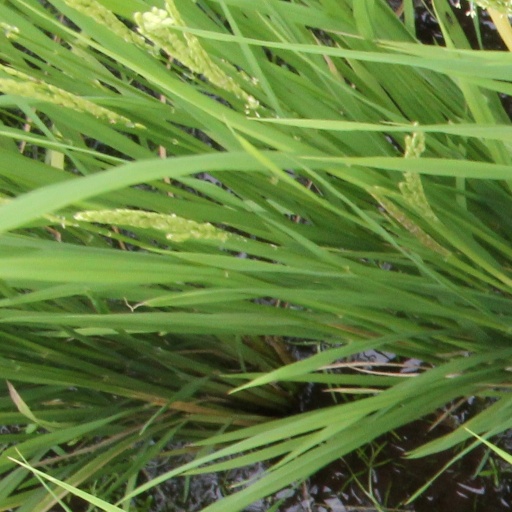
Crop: rice